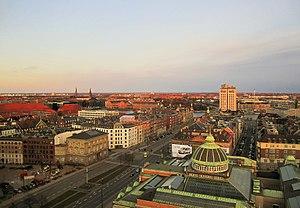
Le boulevard H.C. Andersens est l'artère la plus large et la plus passante de Copenhague.